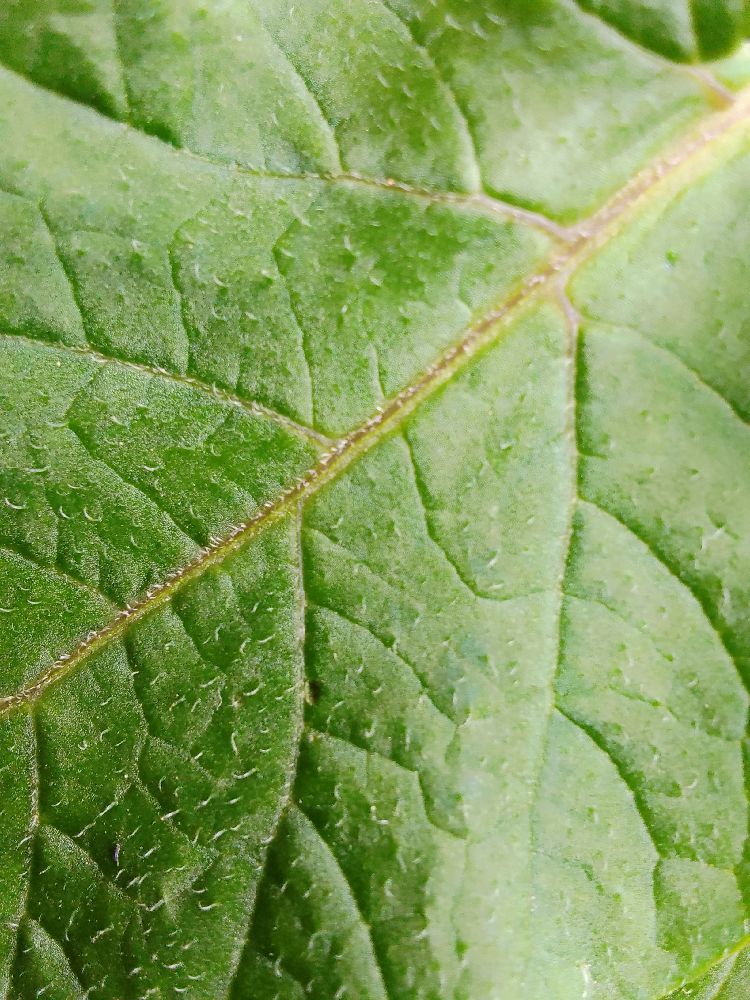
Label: Healthy